Charles P. Oman

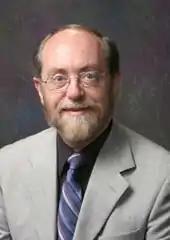
Charles P. Oman

Charles Pennington Oman (born September 30, 1948) is an American economist. From 1978 through 2010, he worked at the OECD Development Centre in Paris, where he was responsible for policy-oriented research programs and then Head of Strategy. Since 2011, he teaches courses on the Political Economy of International Development and on Economics at the Paris School of International Affairs (PSIA) in the Institute of Political Studies ("Sciences Po") in Paris. He has published widely in the areas of international development, the relationship between globalization and regionalization, new forms of international investment and corporate governance.